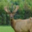
Label: deer